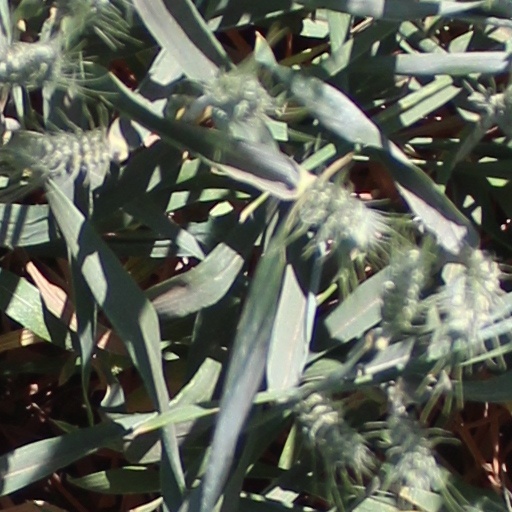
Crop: wheat